Describe the emotion expressed in this image:  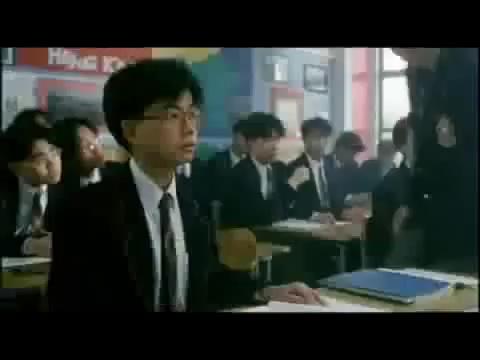
This person displays Suffering, valence and arousal with low intensity.